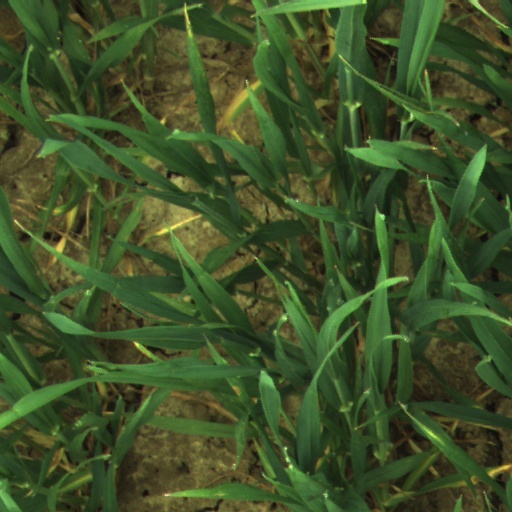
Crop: wheat